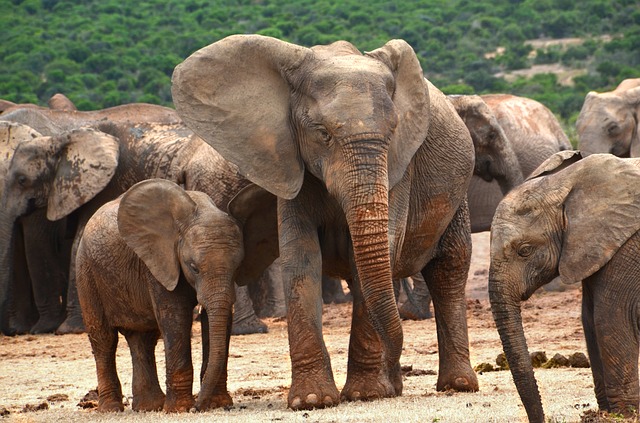
Label: elephant